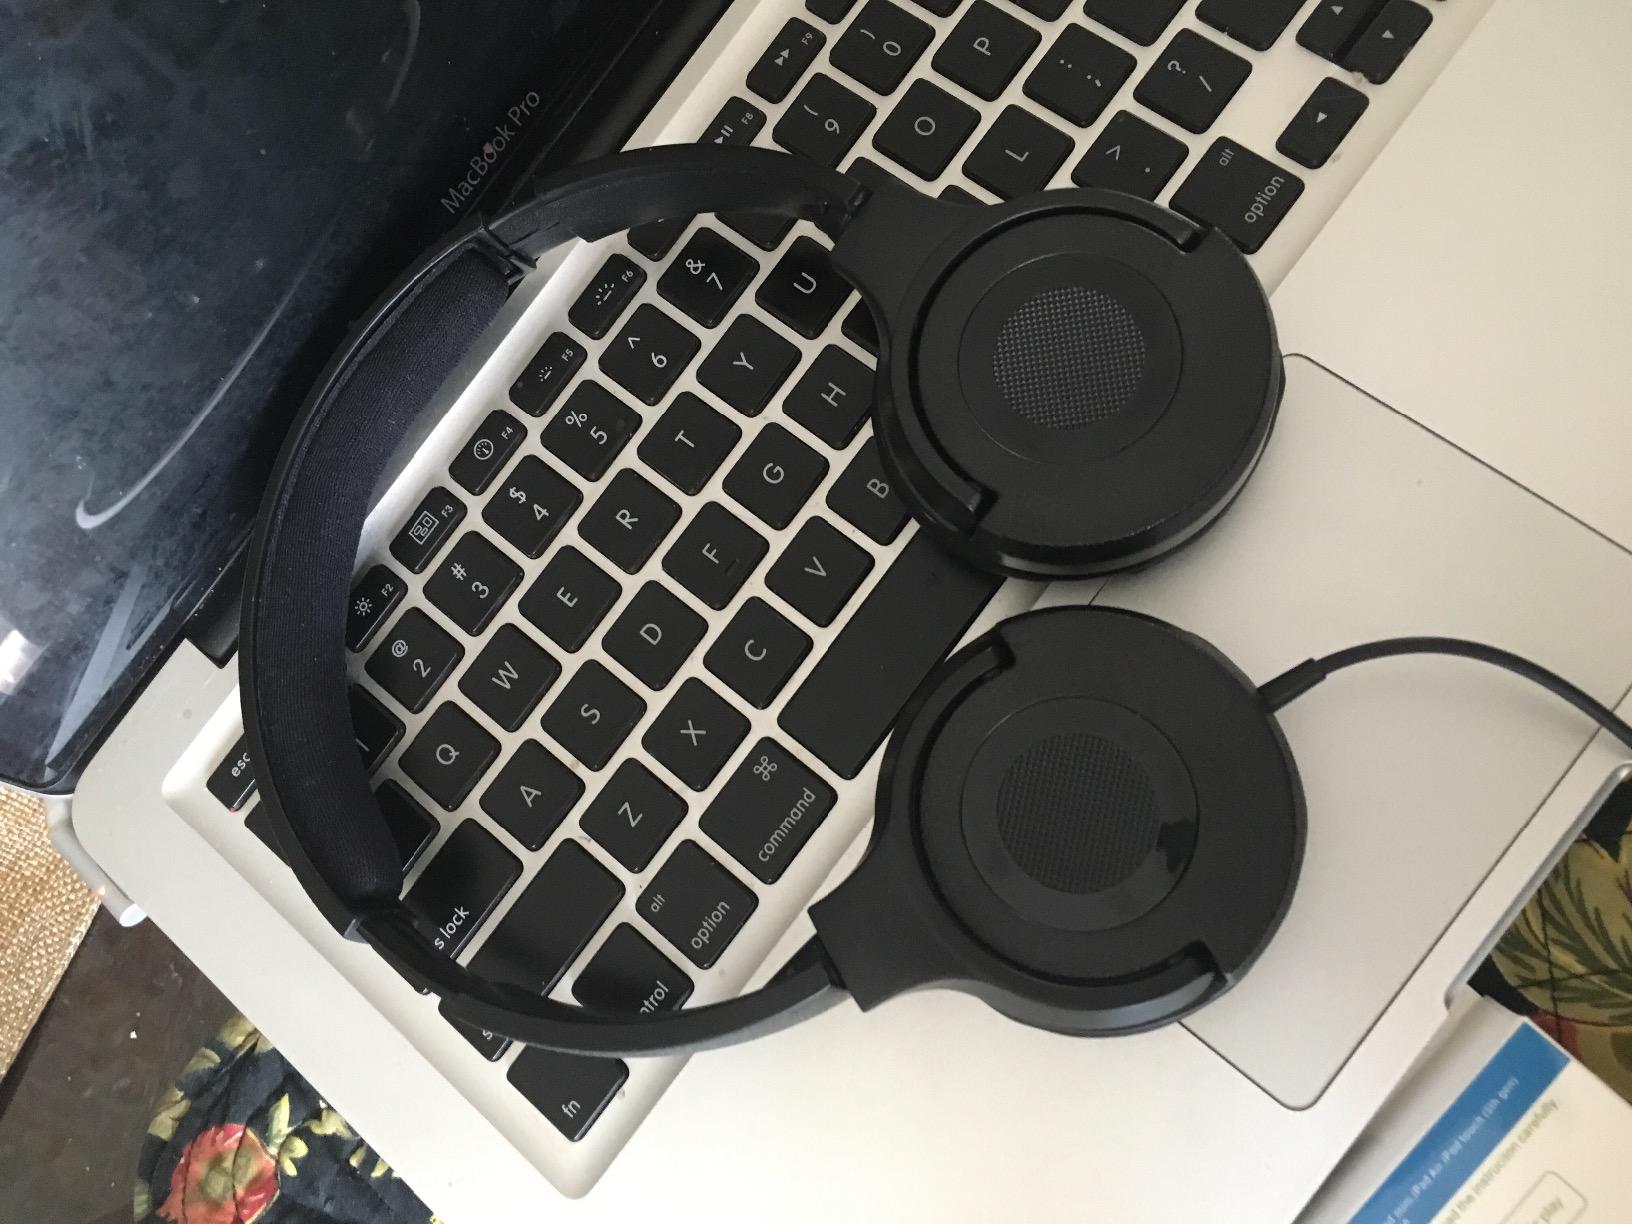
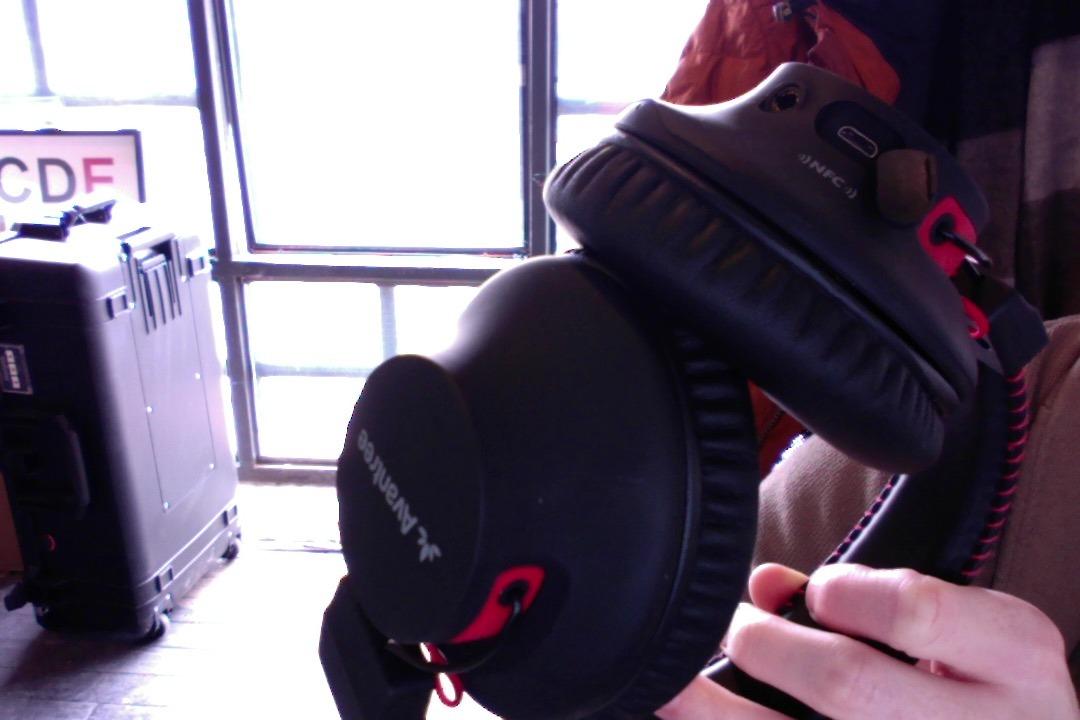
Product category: headphones
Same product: no